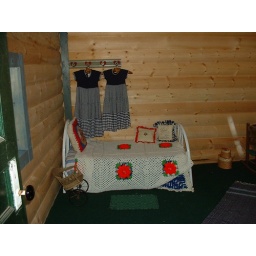
Bear house bed with goldilocks dresses hanging beside the bed.